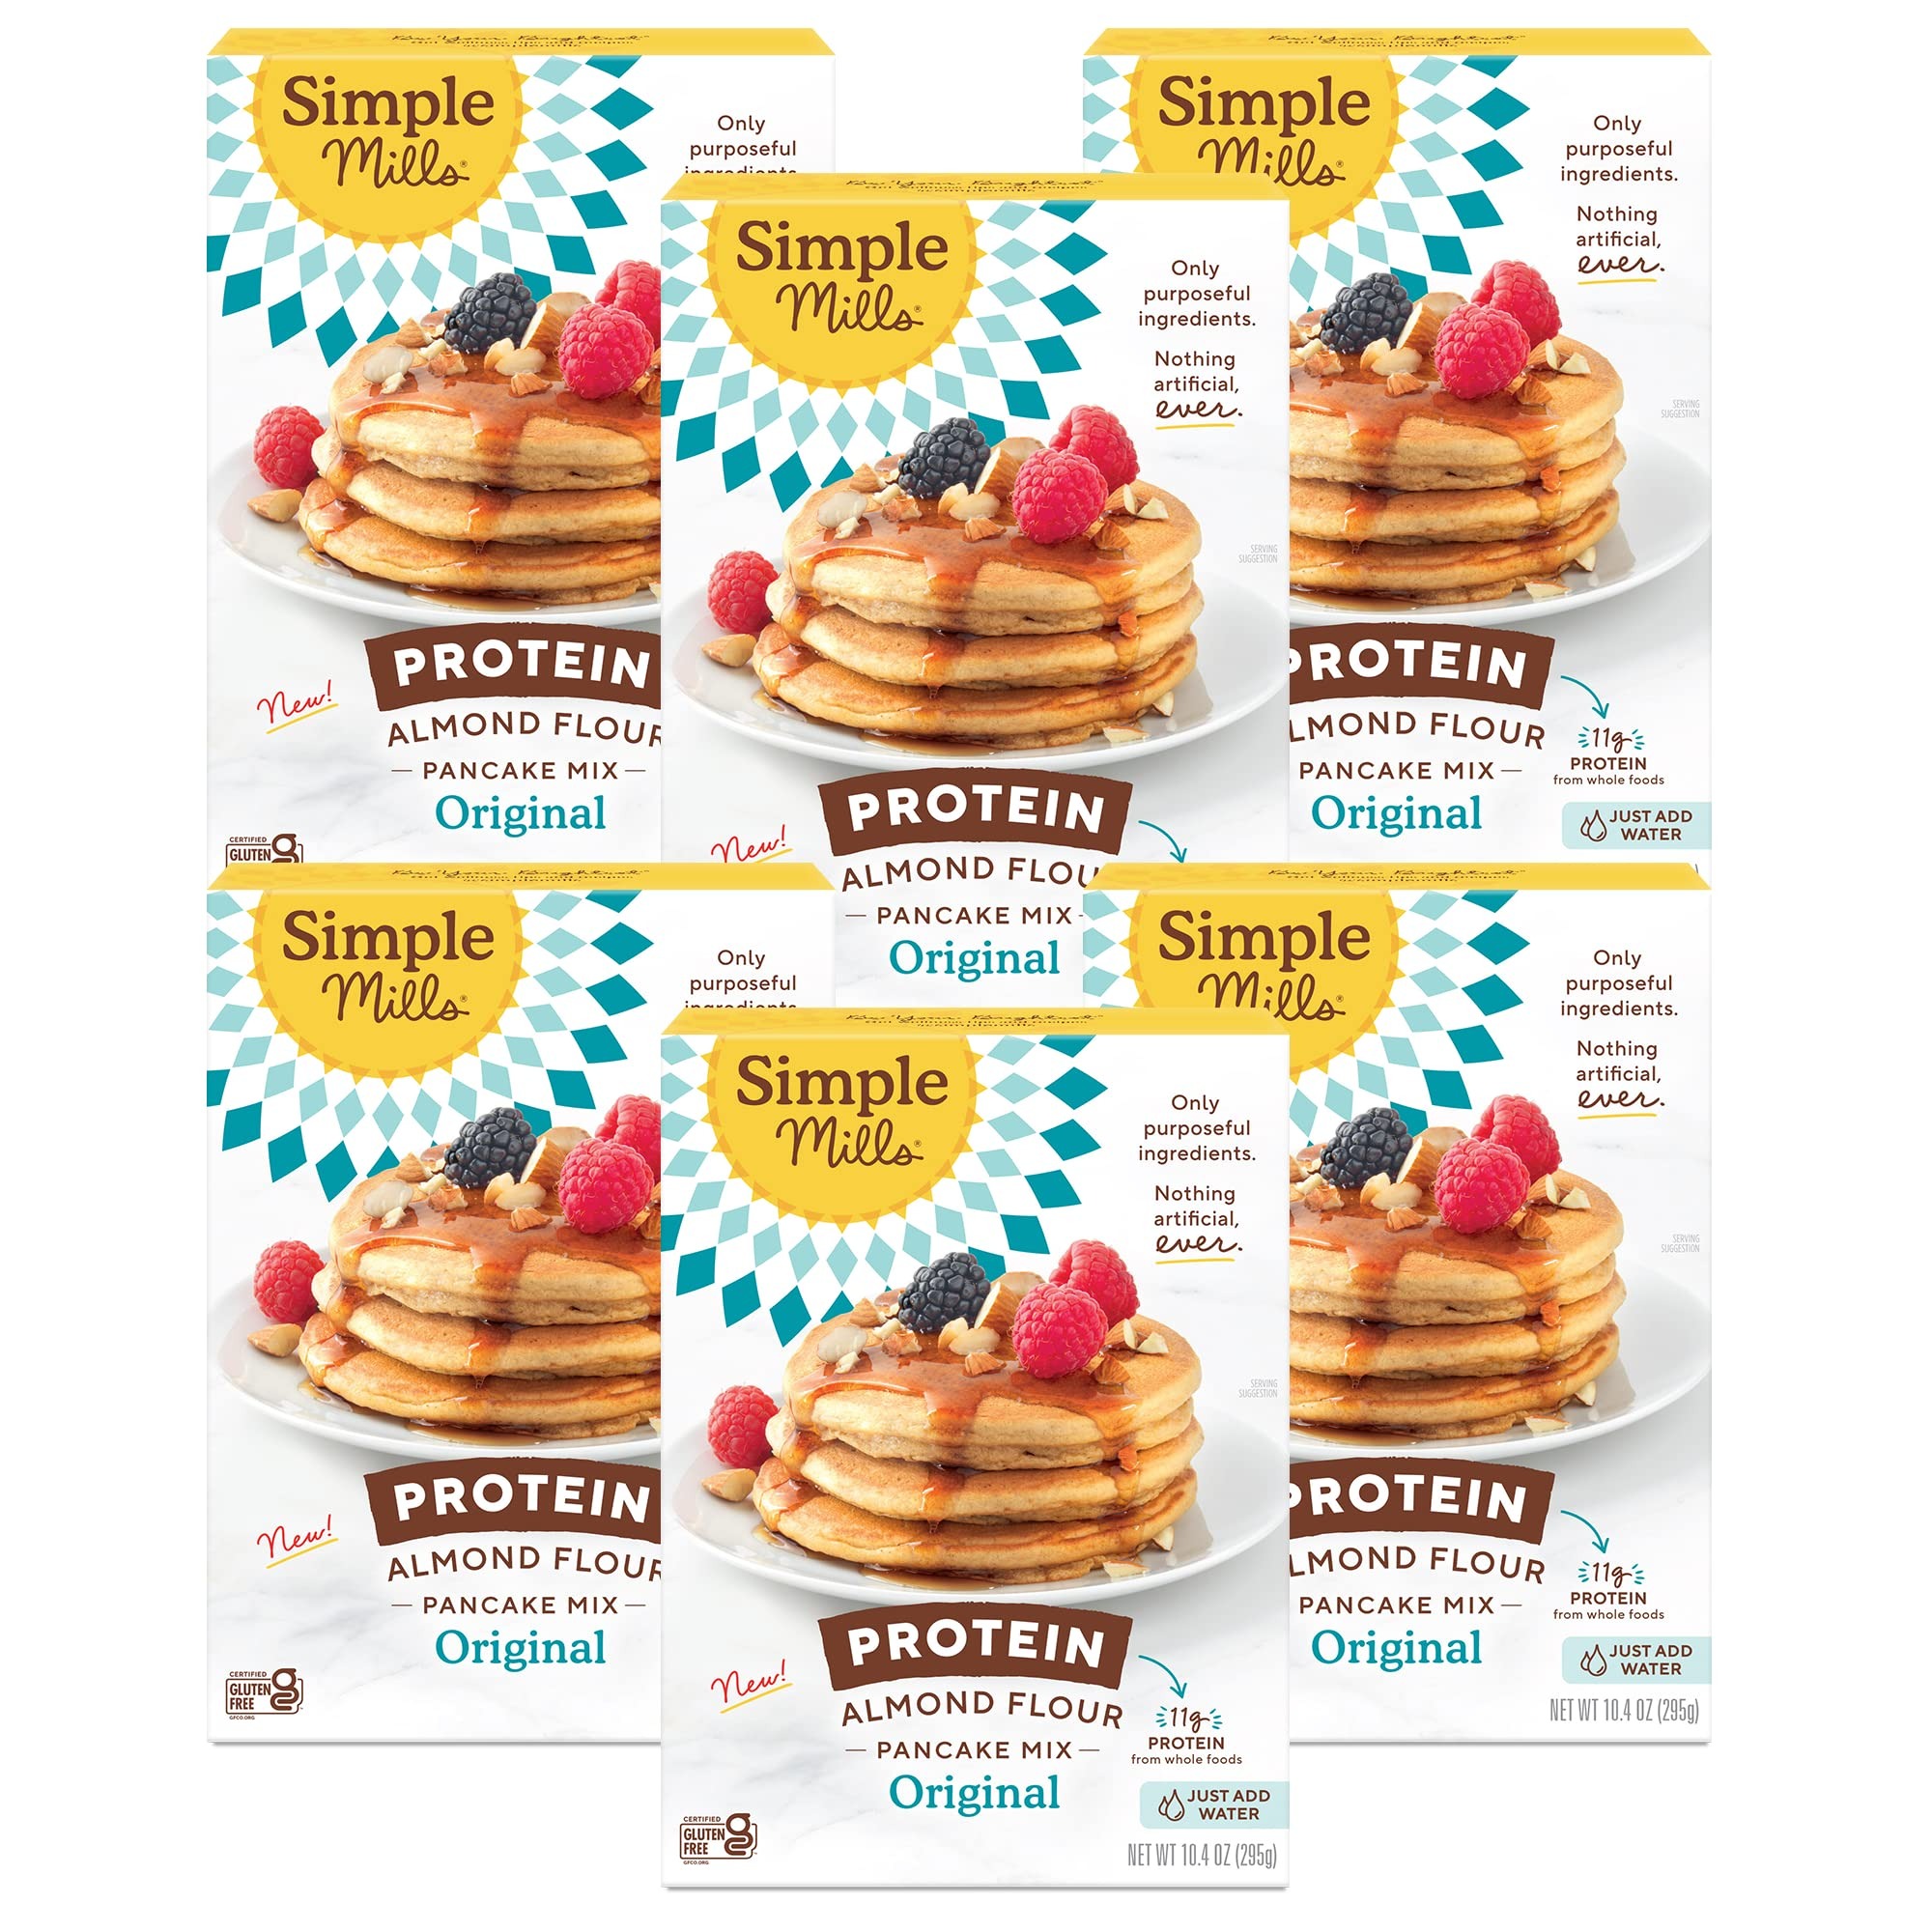
Item Name: Simple Mills Just Add Water Almond Flour Pancake Mix, Original Protein - Gluten Free, Plant Based, Paleo Friendly, Breakfast, 10.4 Ounce (Pack of 6)
Bullet Point: Simple Mills Almond Flour Pancake & Waffle Mix, Gluten Free, 10.4 Ounces (Pack Of 6)
Value: 62.4
Unit: Ounce

Price: 8.39